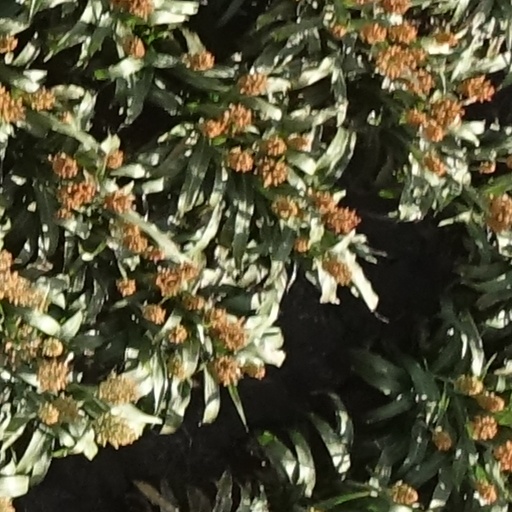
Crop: sorghum